Anna J. Brown

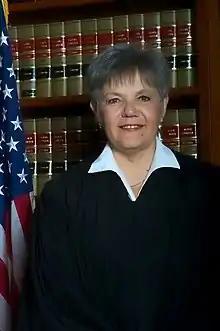

Anna Jaeger Brown (born July 26, 1952) is a senior United States district judge of the United States District Court for the District of Oregon.